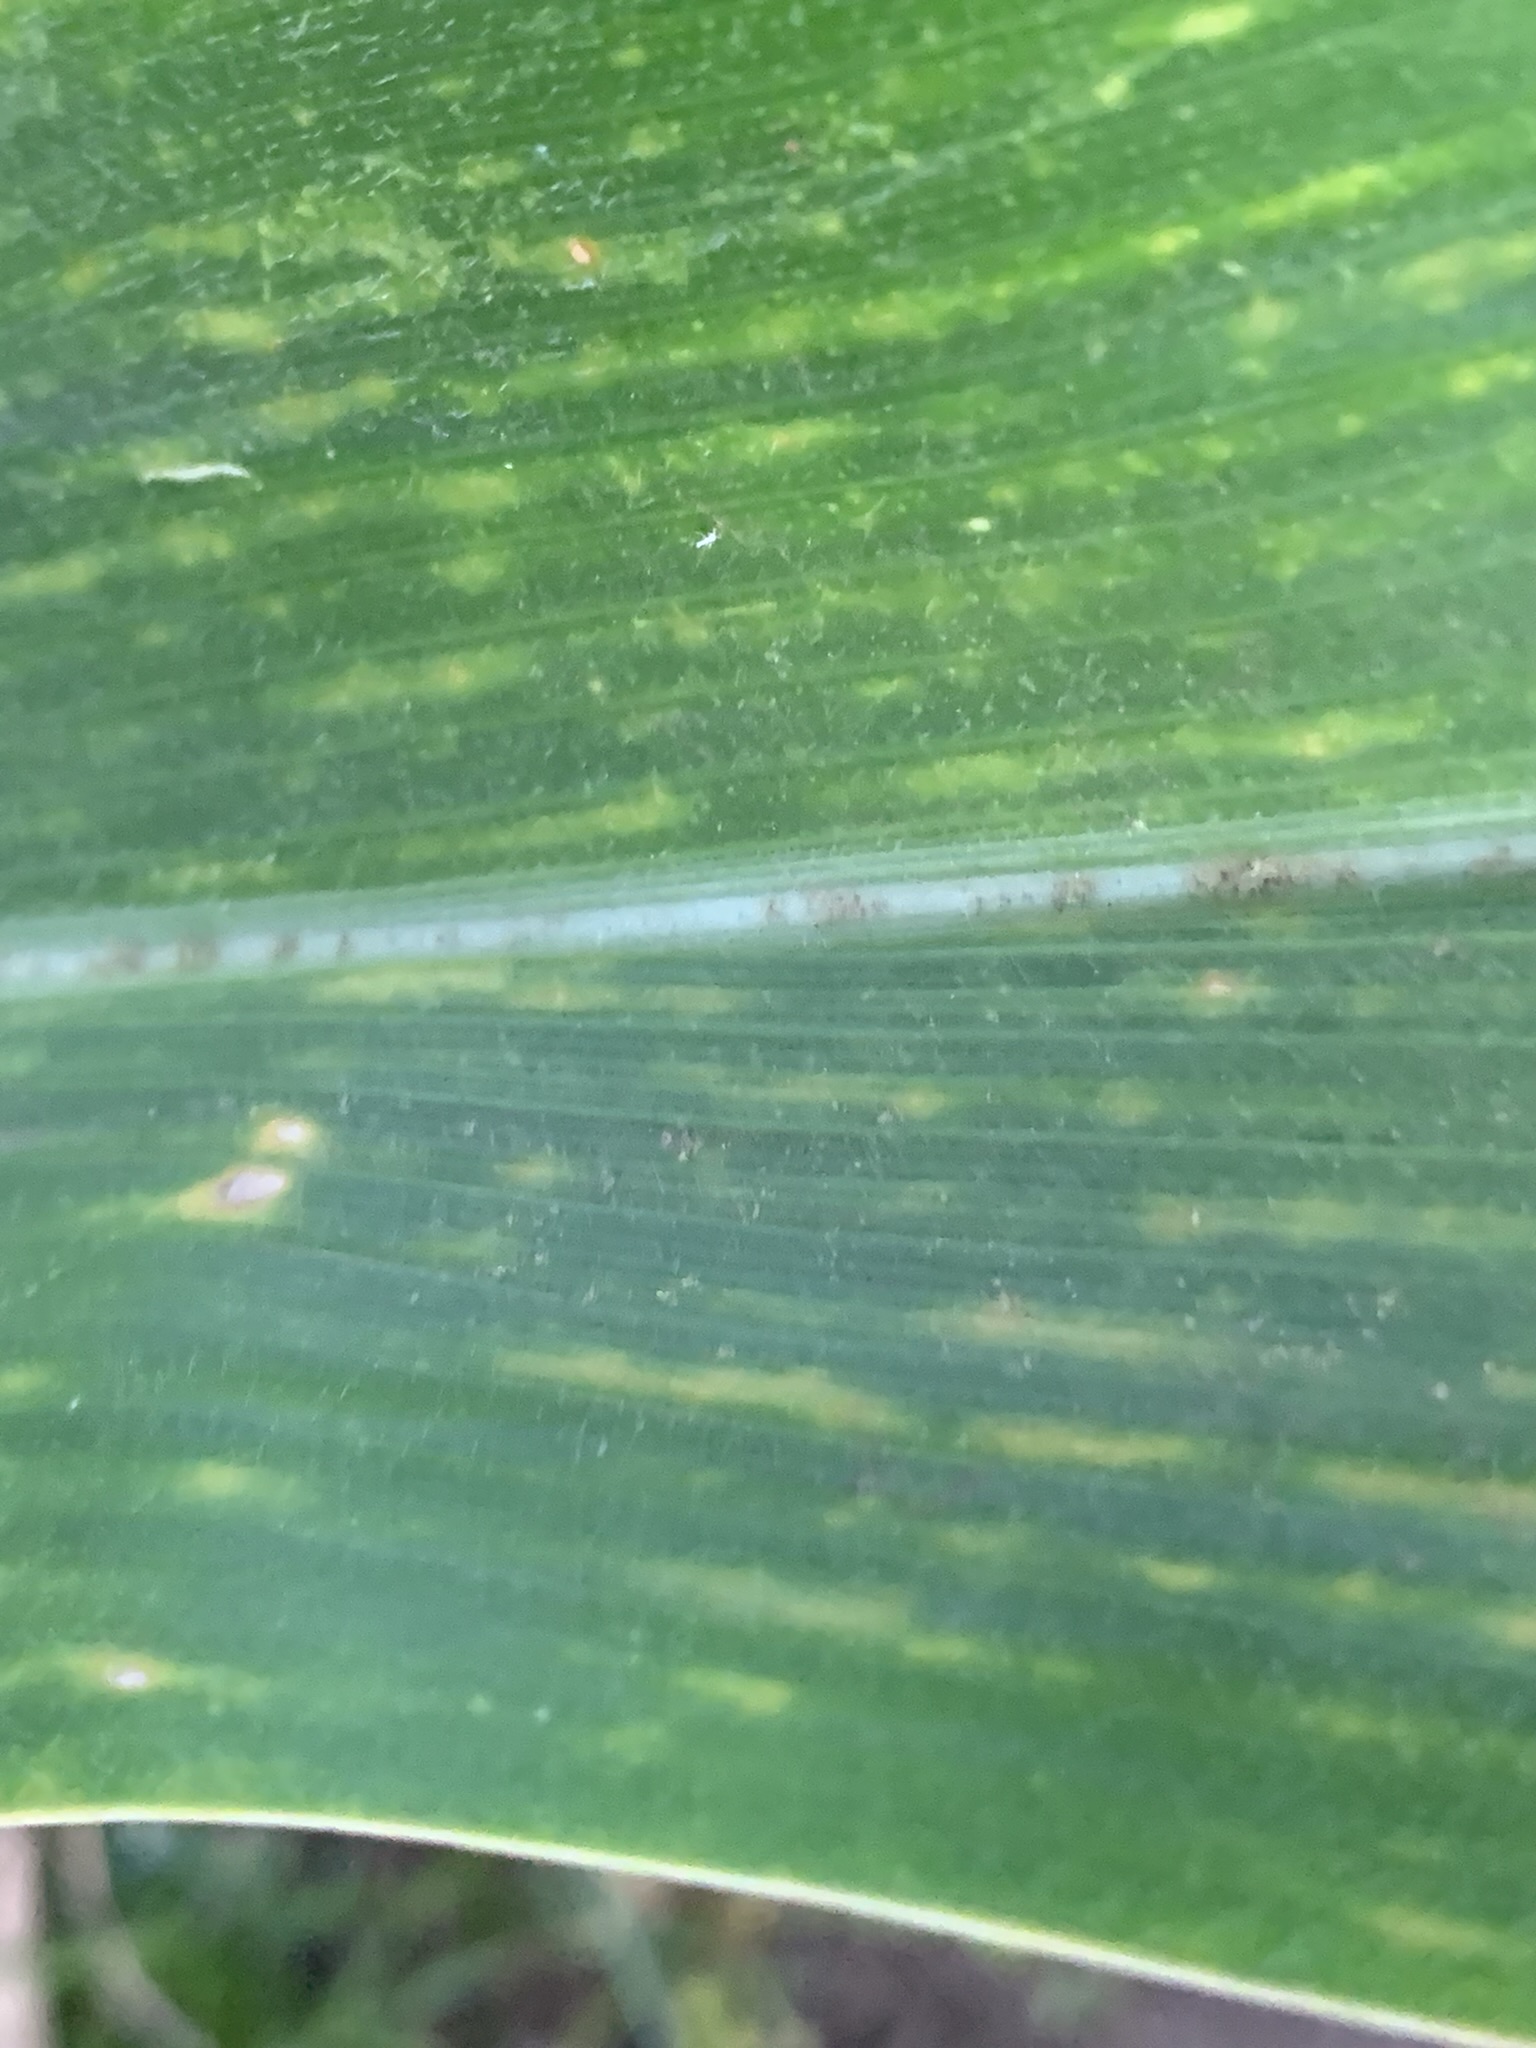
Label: MLN